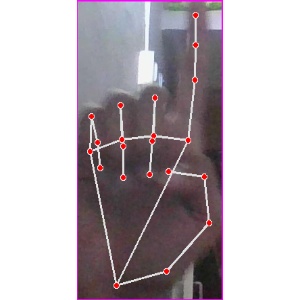
अक्षर: क